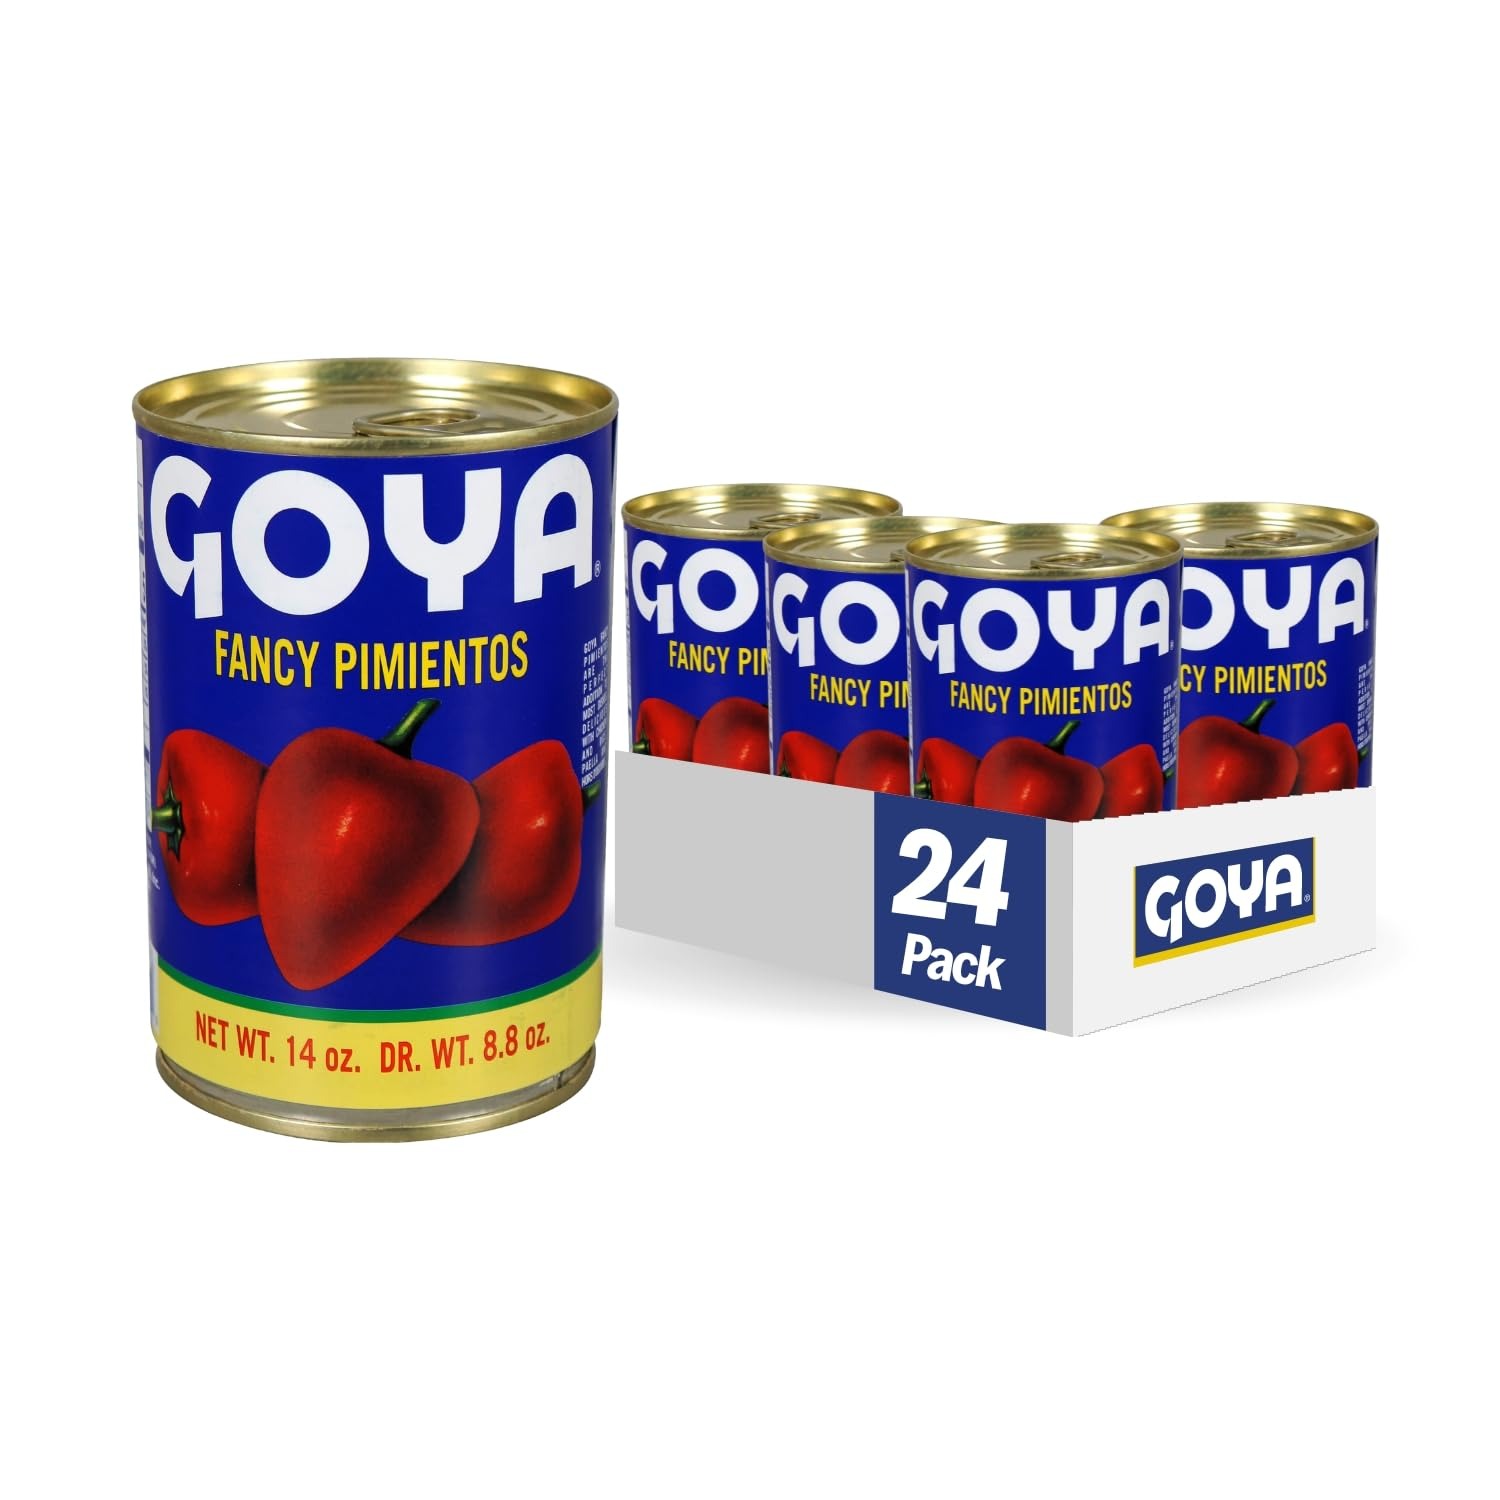
Item Name: Goya Foods Fancy Red Pimientos, 14 Ounce (Pack of 24)
Bullet Point 1: AUTHENTIC GOYA | Imported from Spain, GOYA Fancy Red Pimientos are naturally sweetened, roasted red peppers that are sure to become your new favorite pantry staple.
Bullet Point 2: CONVENIENT & VERSATILE | Enjoy Goya Fancy Red Pimientos and their mild flavor and silky texture in salads, stews or grill them to complement your outdoor dishes.
Bullet Point 3: NUTRITIONAL QUALITIES | Fat Free, Saturated Fat Free, Trans Fat Free, Cholesterol Free, Low Sodium
Bullet Point 4: PREMIUM QUALITY | If it's Goya... it has to be good! | ¡Si es Goya... tiene que ser bueno!
Bullet Point 5: PACK OF 24: 14 OZ CANS | Single unit boxes and multipacks of Goya's extensive line of Pickled Products available on Amazon, Amazon Fresh and Prime Pantry
Value: 336.0
Unit: Ounce

Price: 50.195